Montreal Refinery

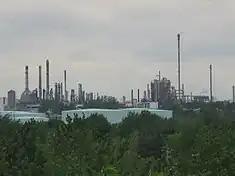
Refinery view from the Montréal-Est city hall

The Montreal Refinery is an oil refinery located in the city of Montreal inside the Rivière-des-Prairies–Pointe-aux-Trembles borough. The refinery is not far from the Montreal East Refinery. This refinery is the largest Suncor Energy refinery. The refinery has ~400 Suncor employees but including contractors, employs 816 Full-Time-Equivalent employees.